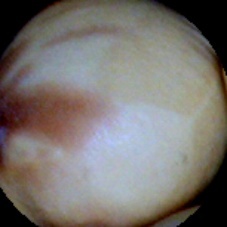
Label: Spotted